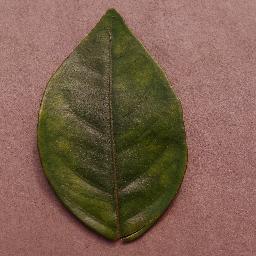
Label: Orange___Haunglongbing_(Citrus_greening)